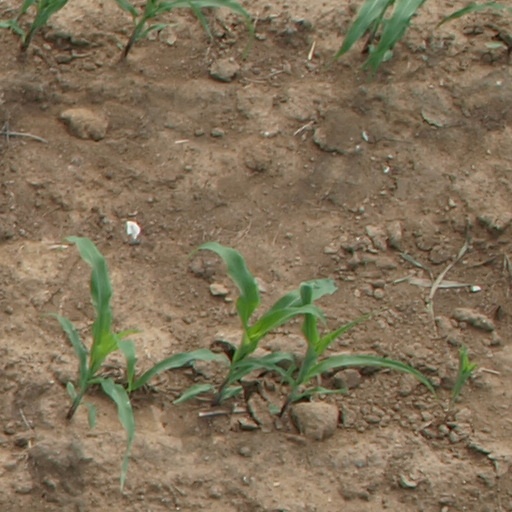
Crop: maize; corn